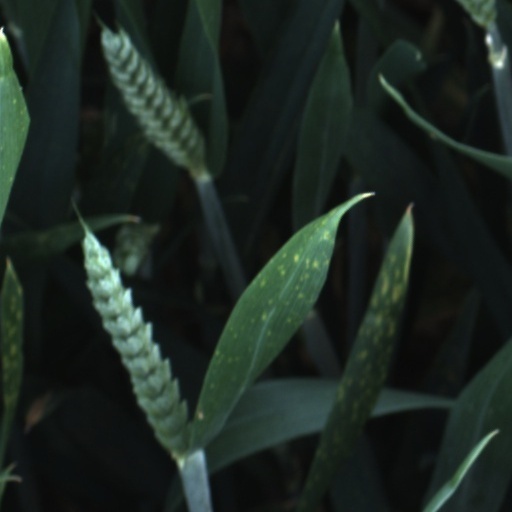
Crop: wheat